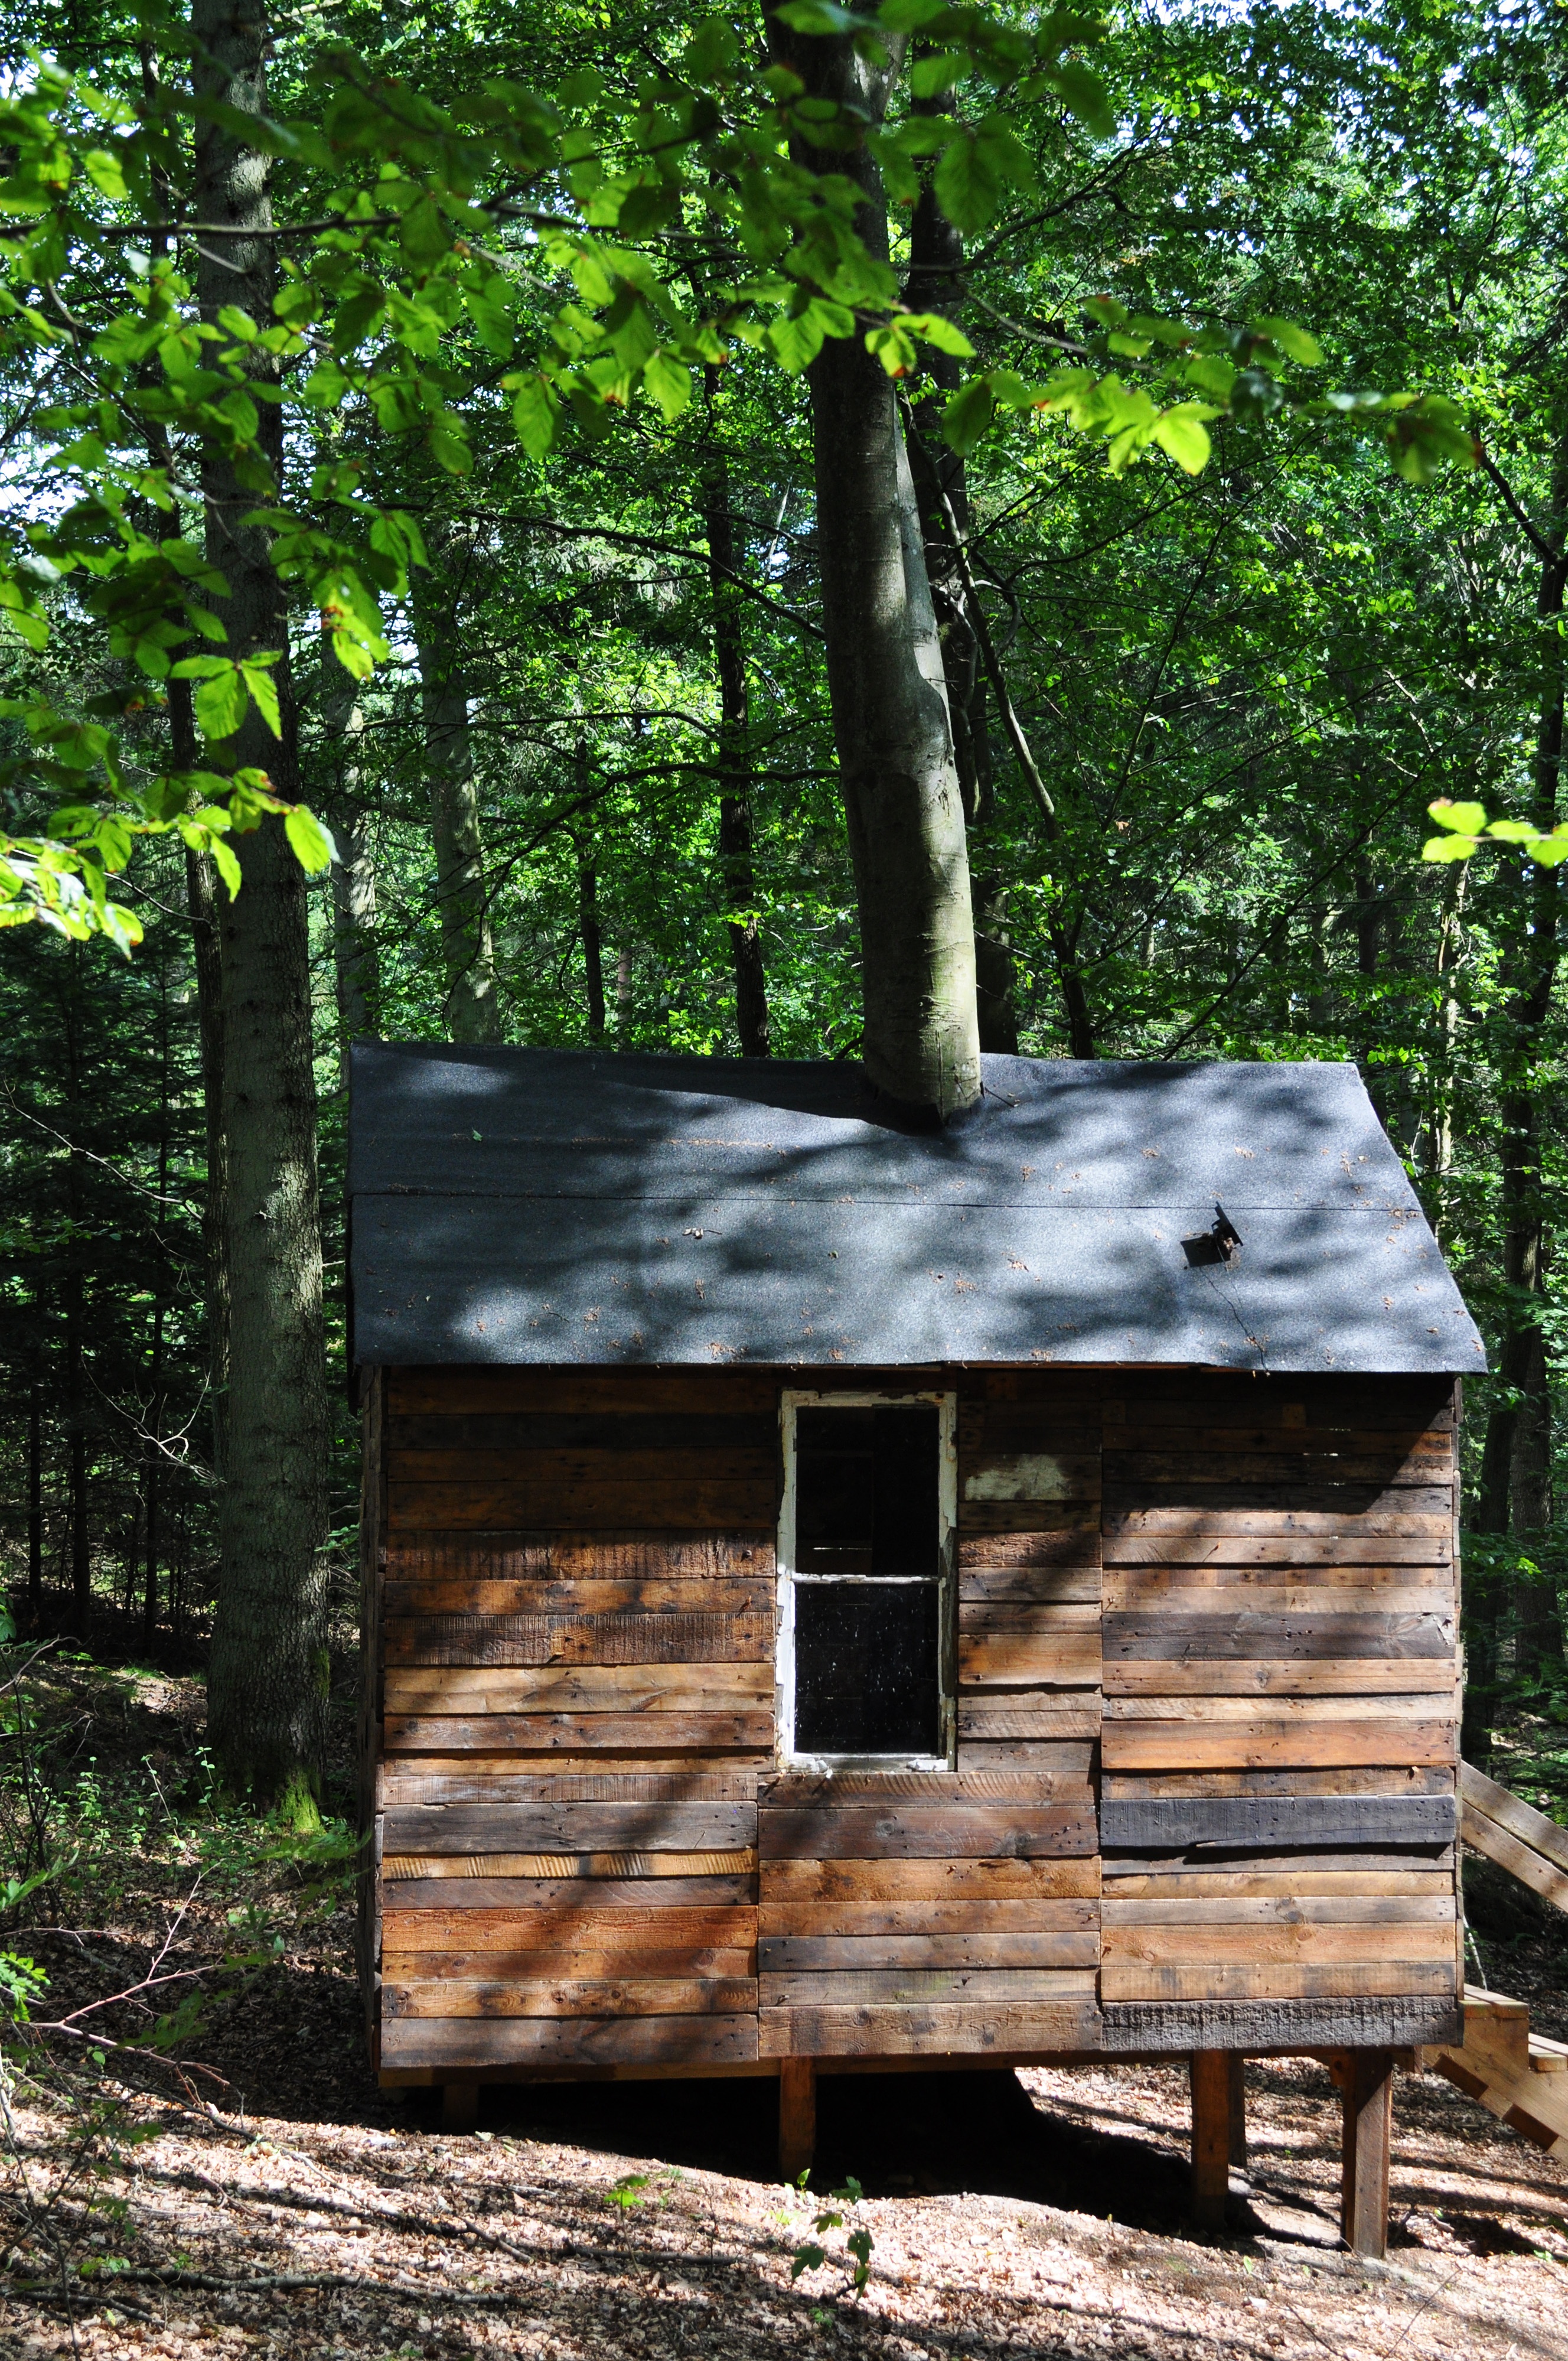
tree, nature, forest, wood, leaf, hut, green, autumn, backyard, wooden house, denmark, woodland, log cabin, rural area, foresr, skovsnogen, artspace, outdoor structure